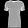
Label: T - shirt / top